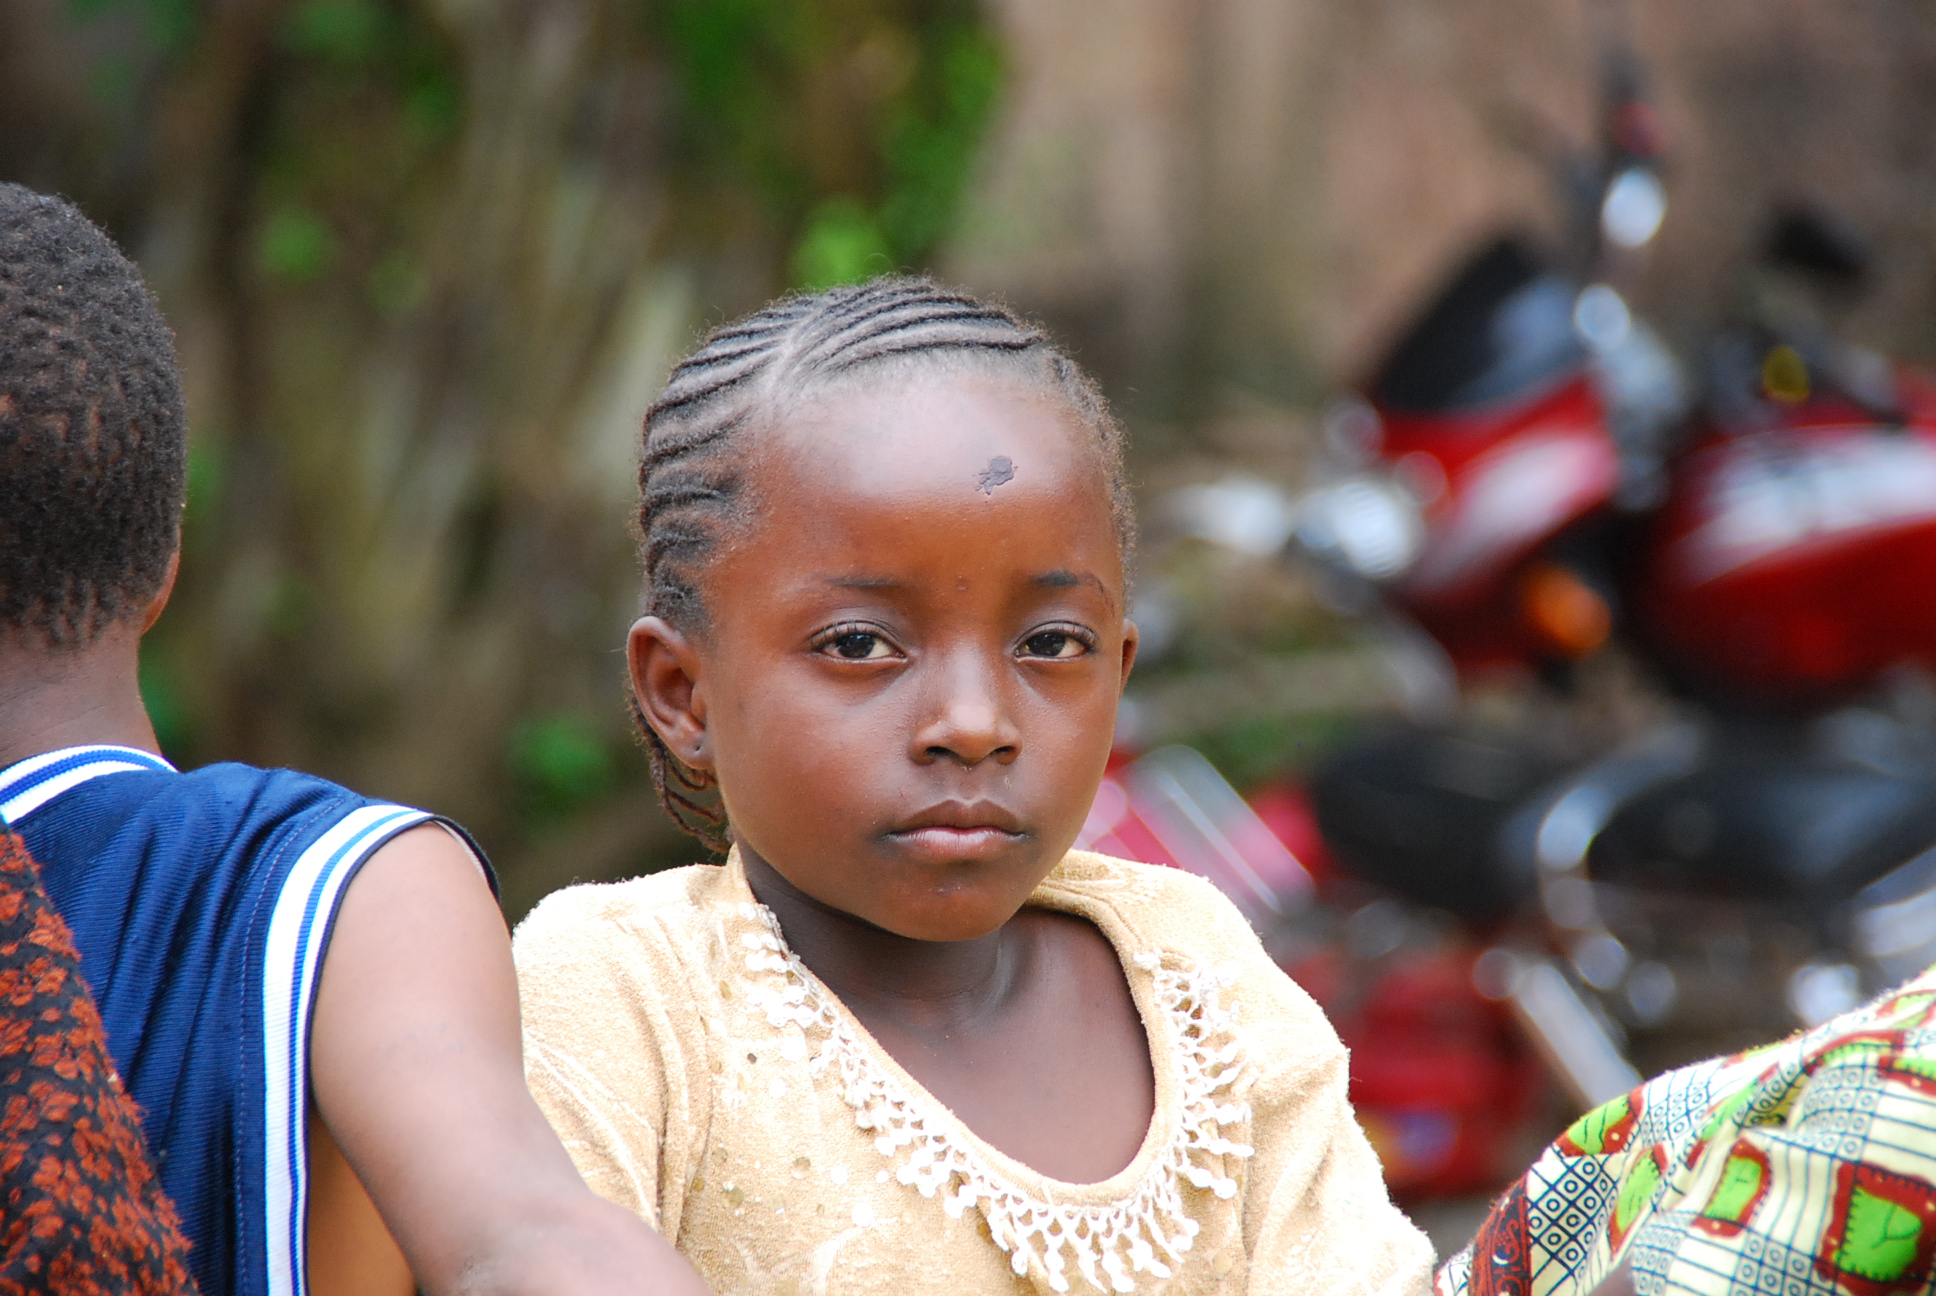
guinea, people, child, tribe, girl, eye, tradition, temple, human, smile, tree, fun